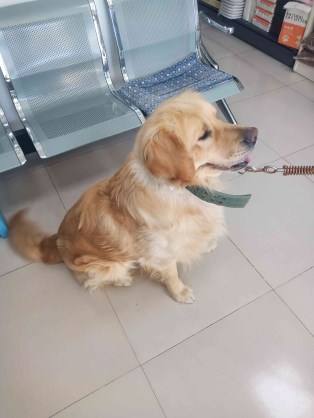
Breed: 5355-n000126-golden_retriever